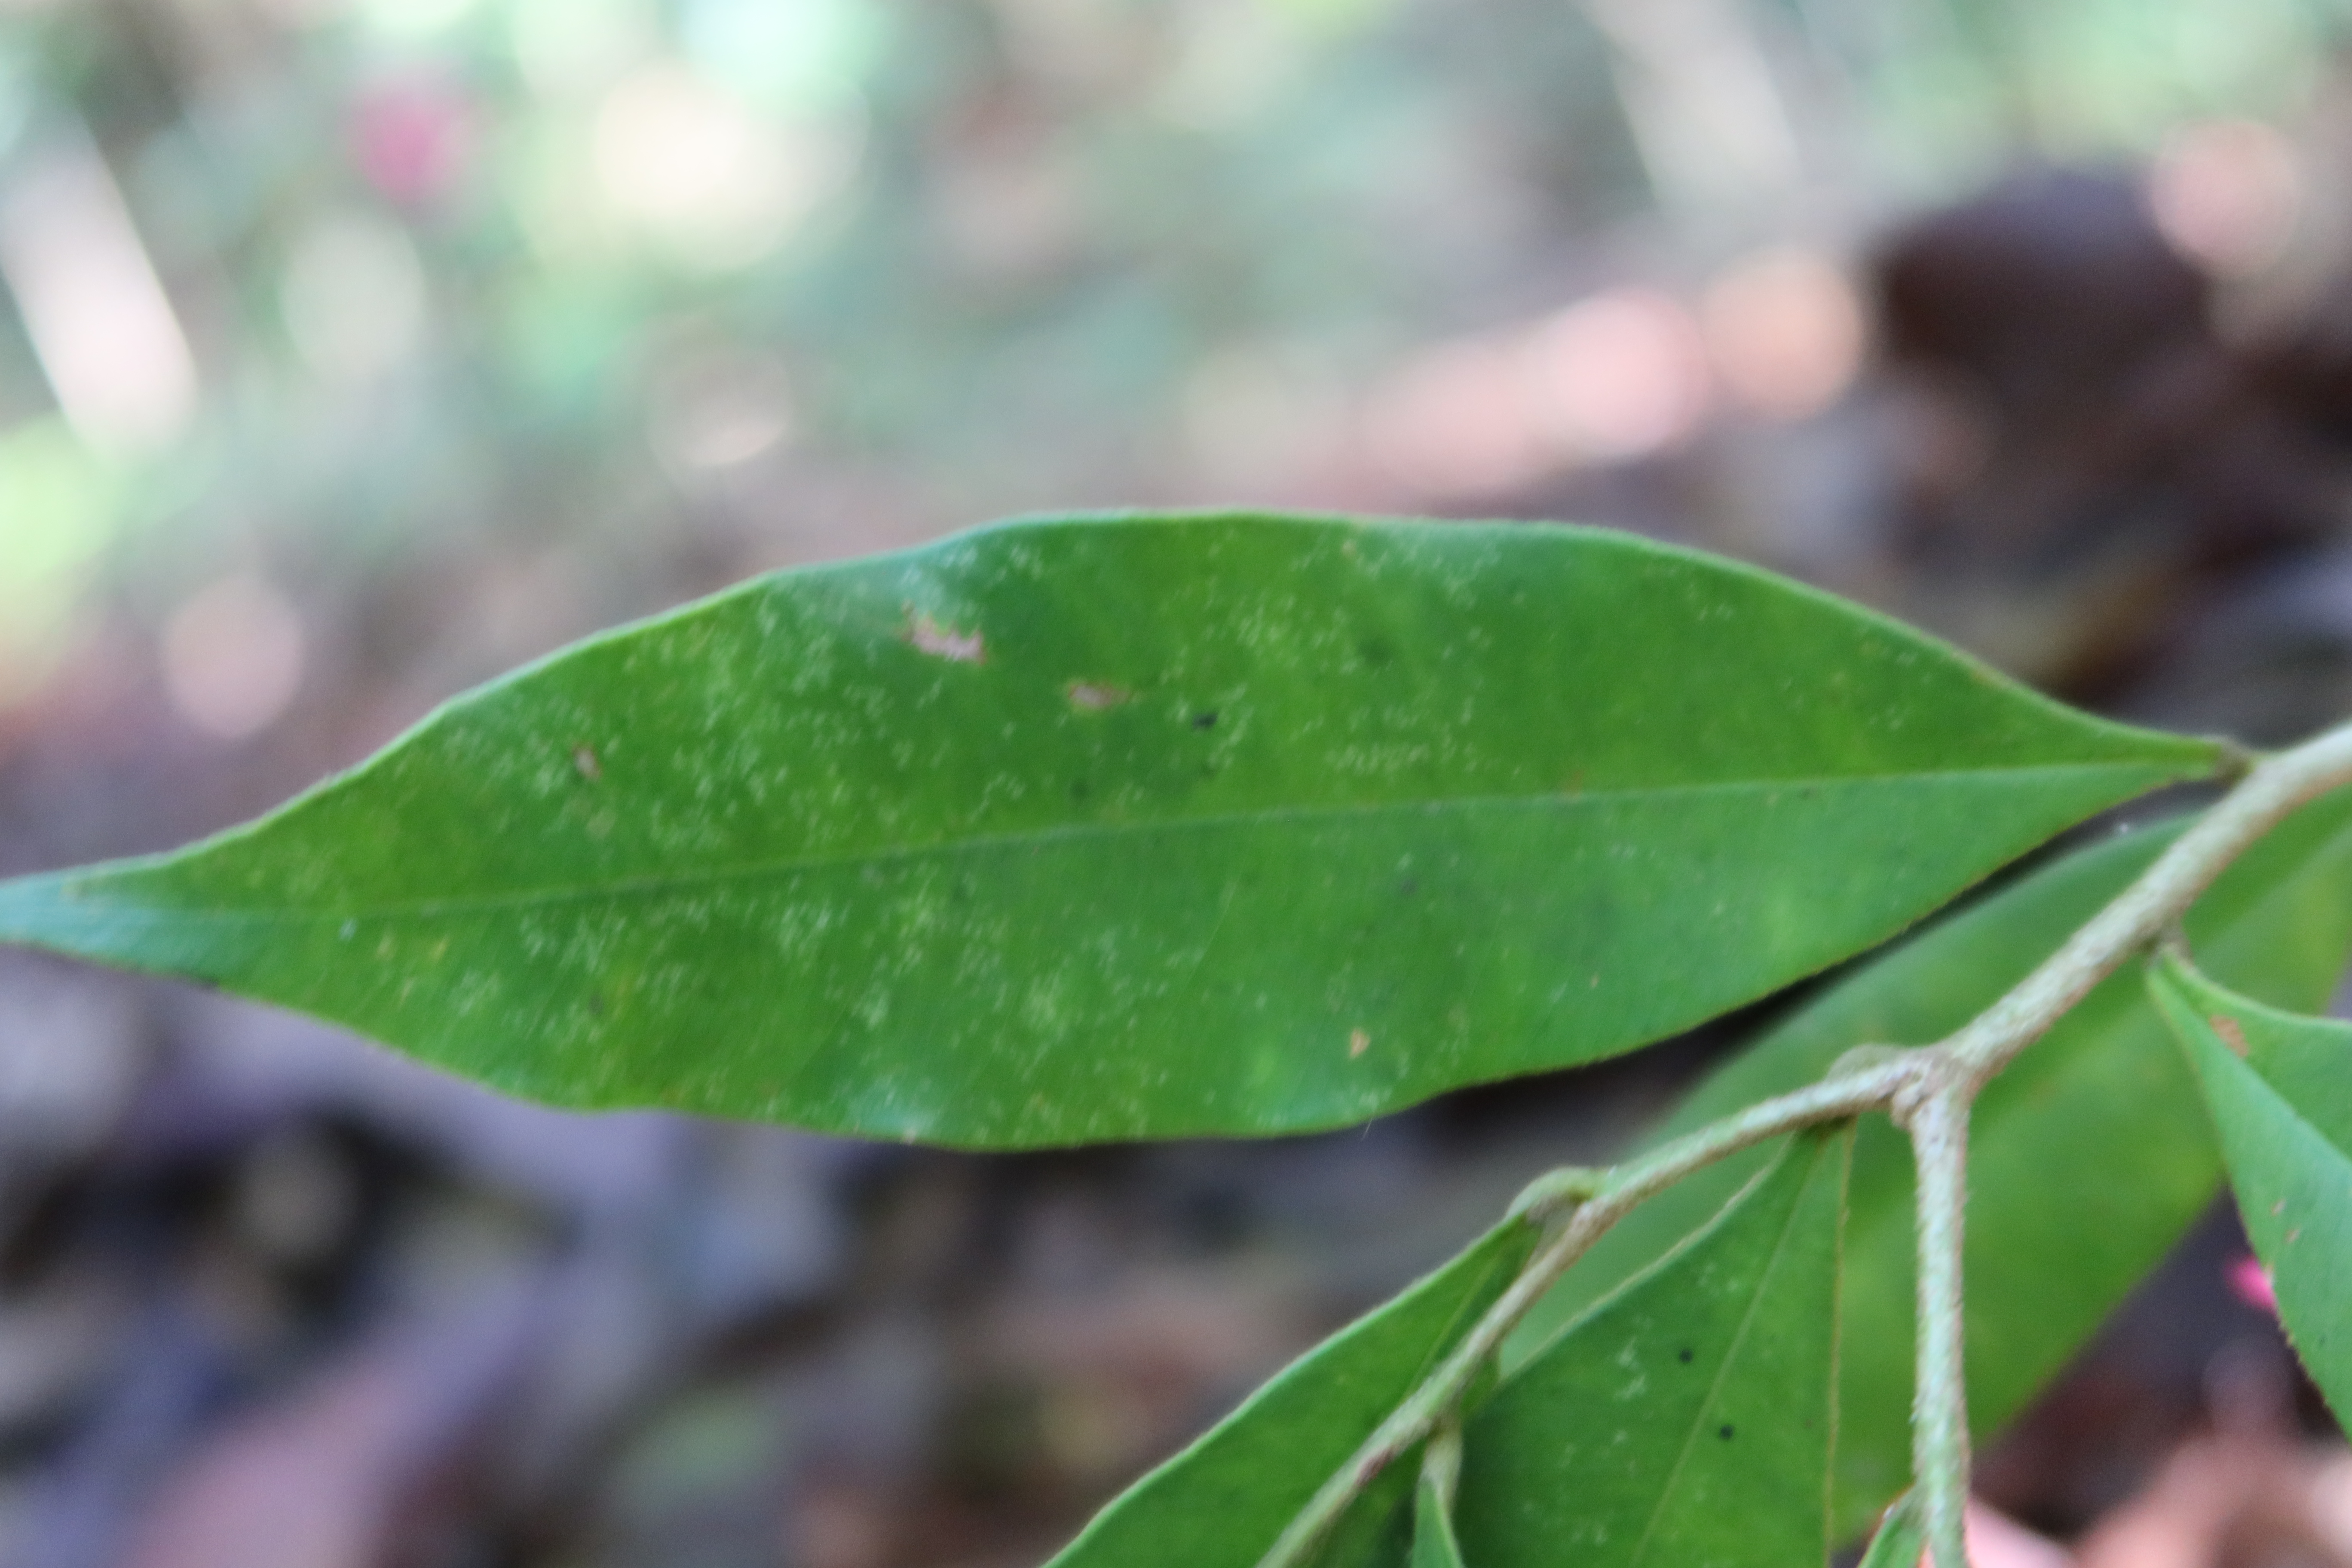
Label: Brown spots